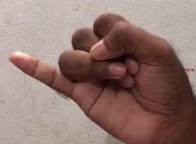
ASL sign: J